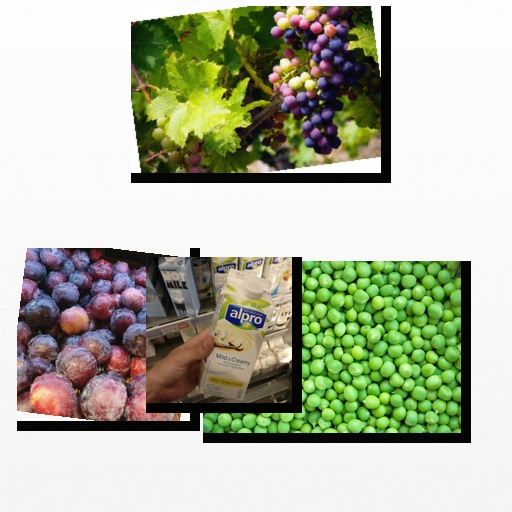
Food items: vanilla_soy_yogurt, plum, grapes, peas